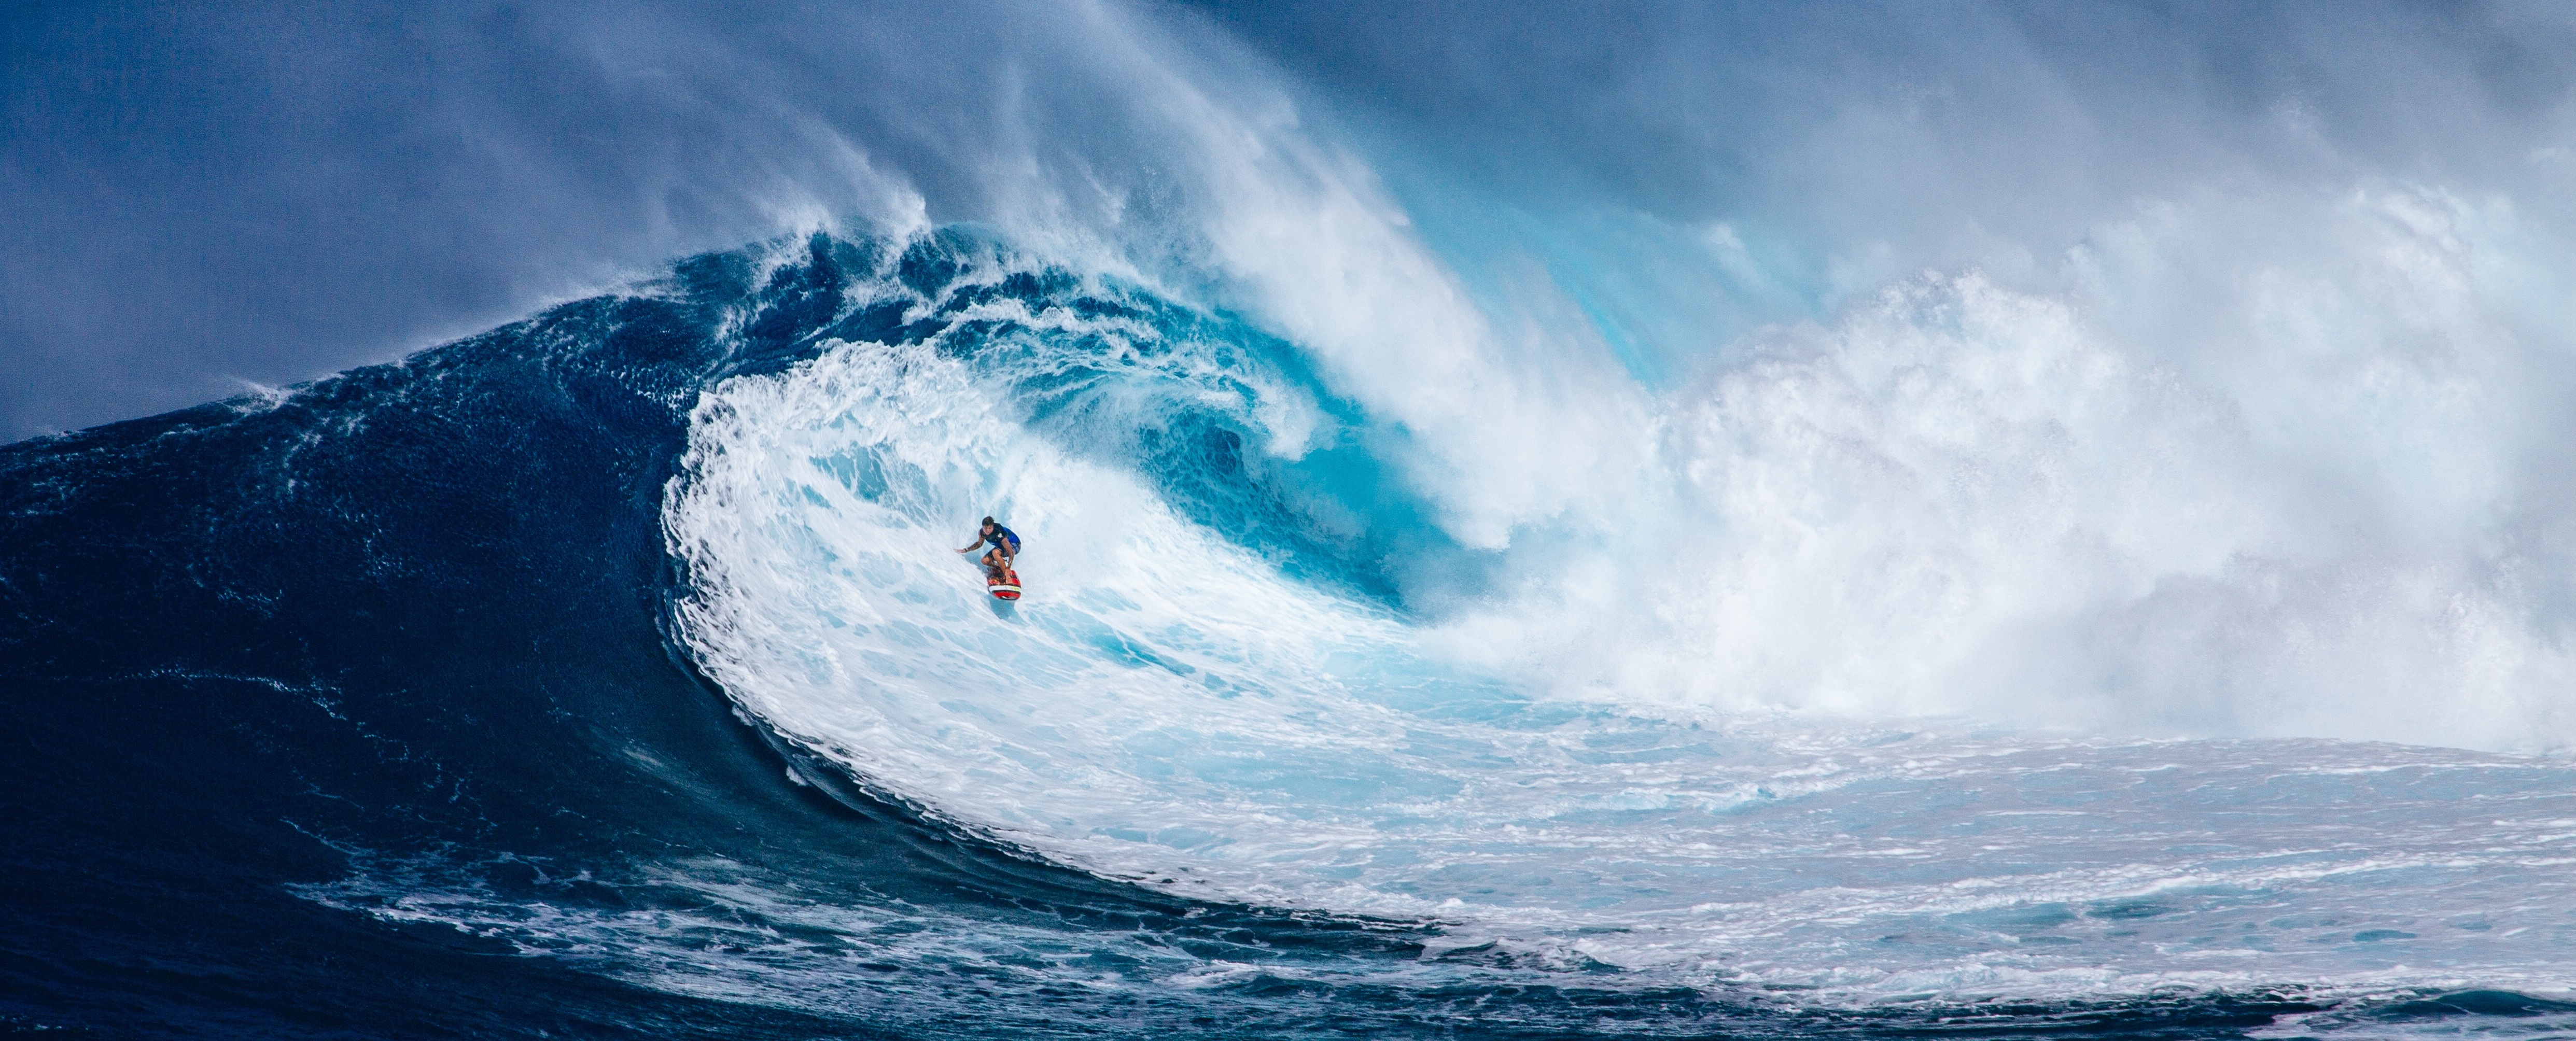
sea, outdoor, ocean, people, wave, vacation, surfer, surf, surfing, surfboard, hawaii, extreme sport, fun, sports, water sports, water sport, outdoor sports, geological phenomenon, wind wave, boardsport, surfing equipment and supplies, surface water sports, bodyboarding